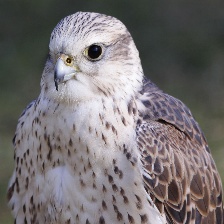
Species: GYRFALCON
Scientific name: FALCO RUSTICOLUS